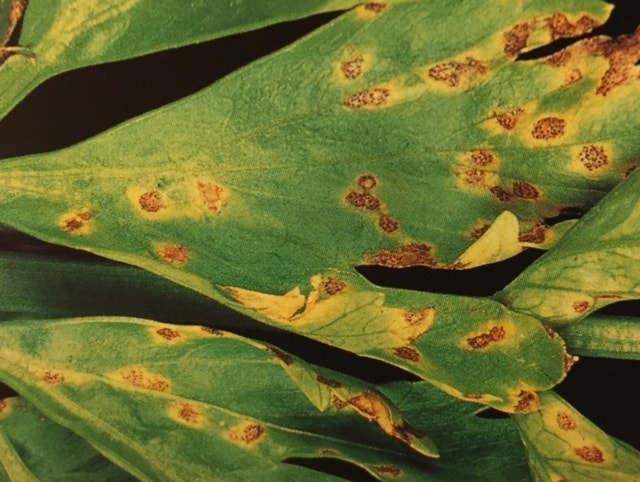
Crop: unknown
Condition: celery_celery_early_blight